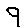
Label: 9